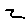
Label: 2